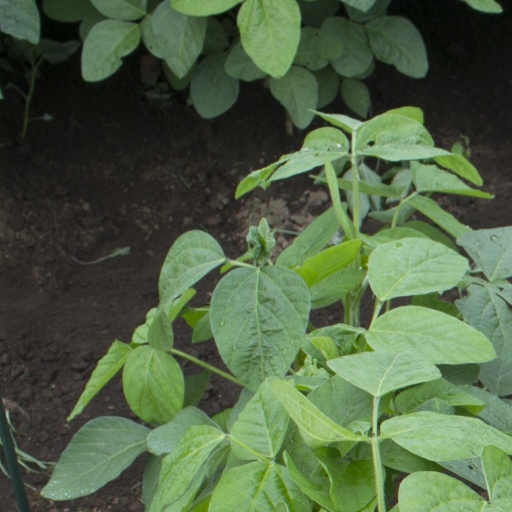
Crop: soybean